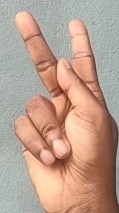
ASL sign: K